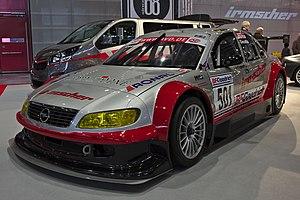
Irmscher est un préparateur automobile allemand spécialisé dans la préparation des modèles du groupe General Motors :Cadillac, Chevrolet. Depuis quelques années il a fait des exceptions avec une ligne RC Line pour Peugeot, sont également sortis des ateliers des préparations pour Kia, Chevrolet, Dodge, et Wartburg et il a également participé à la réalisation de la Renault Safrane Biturbo